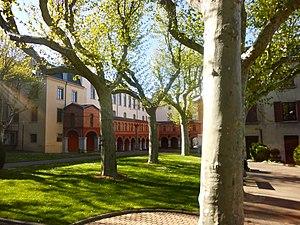
Saint-Chamond (Loire), jardin public, 15 avril 2014.
Saint-Chamond est une commune française située dans le département de la Loire en région Auvergne-Rhône-Alpes.